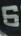
Number: 6